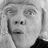
Emotion: surprise